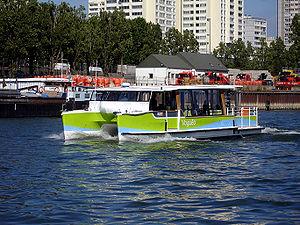
La navette fluviale Voguéo, sur la Seine à Paris, France
Voguéo est un ancien service public de transport en commun par navette fluviale assuré sur la Seine et la Marne. Le service était assuré par la Compagnie des Batobus sur des catamarans dédiés.